James Gates Percival

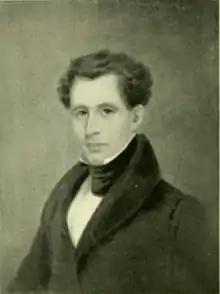
Portrait of James Gates Percival, said to be painted by his brother

James Gates Percival was born in Berlin, Connecticut. He entered Yale College at the age of 16 and graduated at the head of his class at the age of 20. After graduating, he pursued a career in medicine and relocated to Charleston, South Carolina. In 1823, a volume of his collected poems was published in New York and London. In 1824, he briefly served as a professor of chemistry at West Point before resigning and dedicating several years to assisting Noah Webster in editing his "American Dictionary of the English Language", published in 1828.